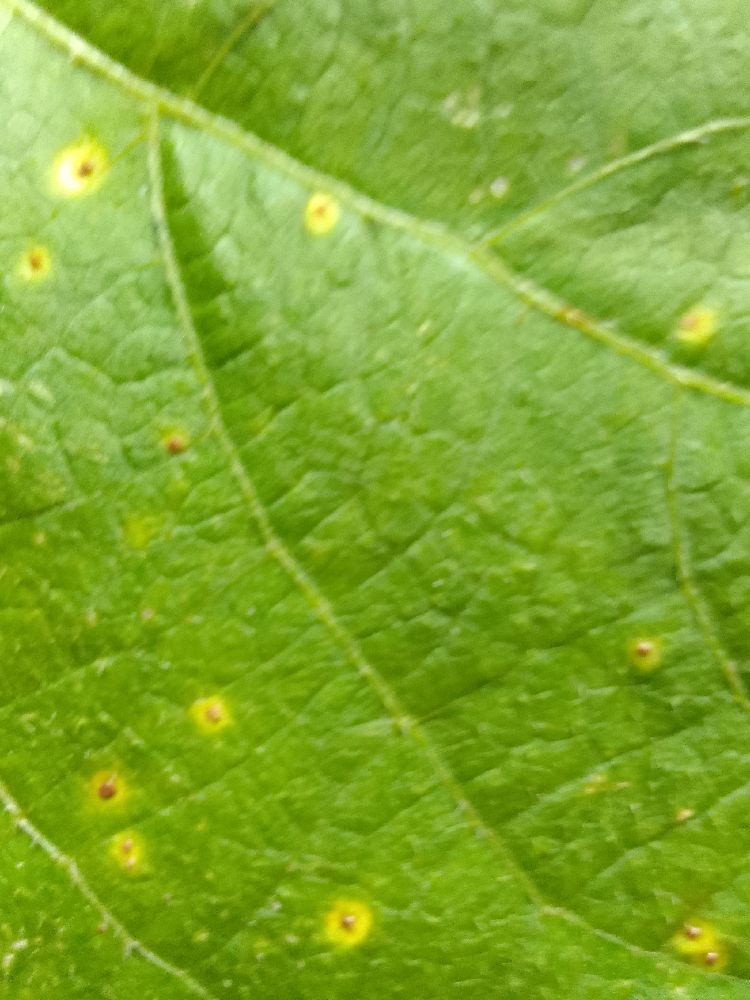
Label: rust